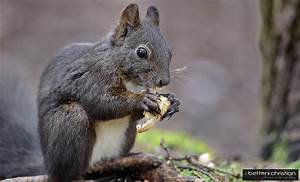
Label: scoiattolo